Los Angeles Dodgers

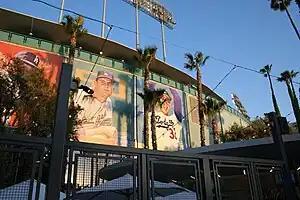
Former Dodger greats who played in both Brooklyn and Los Angeles adorn the exterior of Dodger Stadium.

The early 1980s were affectionately dubbed "Fernandomania". In 1988, another pitching hero, Orel Hershiser, again led them to a World Series victory, aided by one of the most memorable home runs of all time by their star outfielder Kirk Gibson coming off the bench, despite having injuries to both knees, to pinch-hit with two outs in the bottom of the ninth inning of game 1, in his only appearance of the series. The Dodgers won the pennant in 2017 for the first time since their world series victory in 1988, aided by a Justin Turner walk-off home run on the same night of Gibson's iconic walk-off home run 29 years earlier. They went on to face the Houston Astros and lost in 7 games; however, the series became embroiled in controversy due to the Houston Astros sign stealing scandal. The Dodgers won the pennant in 2018 for a second year in a row, moving on to lose to the Boston Red Sox in 5 games. They went on to win the World Series again in 2020 by defeating the Tampa Bay Rays in 6 games, after playing a season shortened to 60 games due to the COVID-19 pandemic. The Dodgers would go back to win the World Series again in 2024, defeating the New York Yankees in 5 games. This became their second championship in 5 seasons, and the first championship in a full season since 1988.